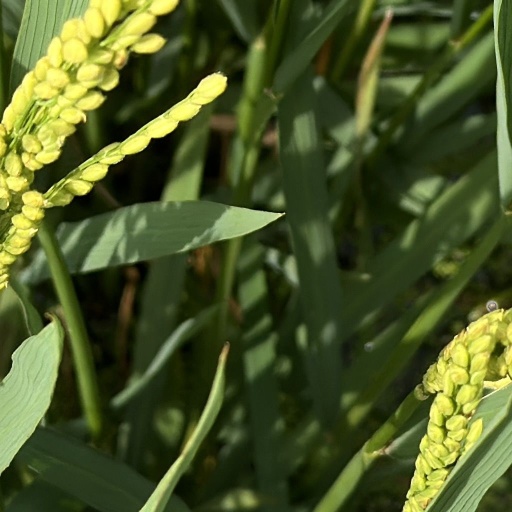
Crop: rice